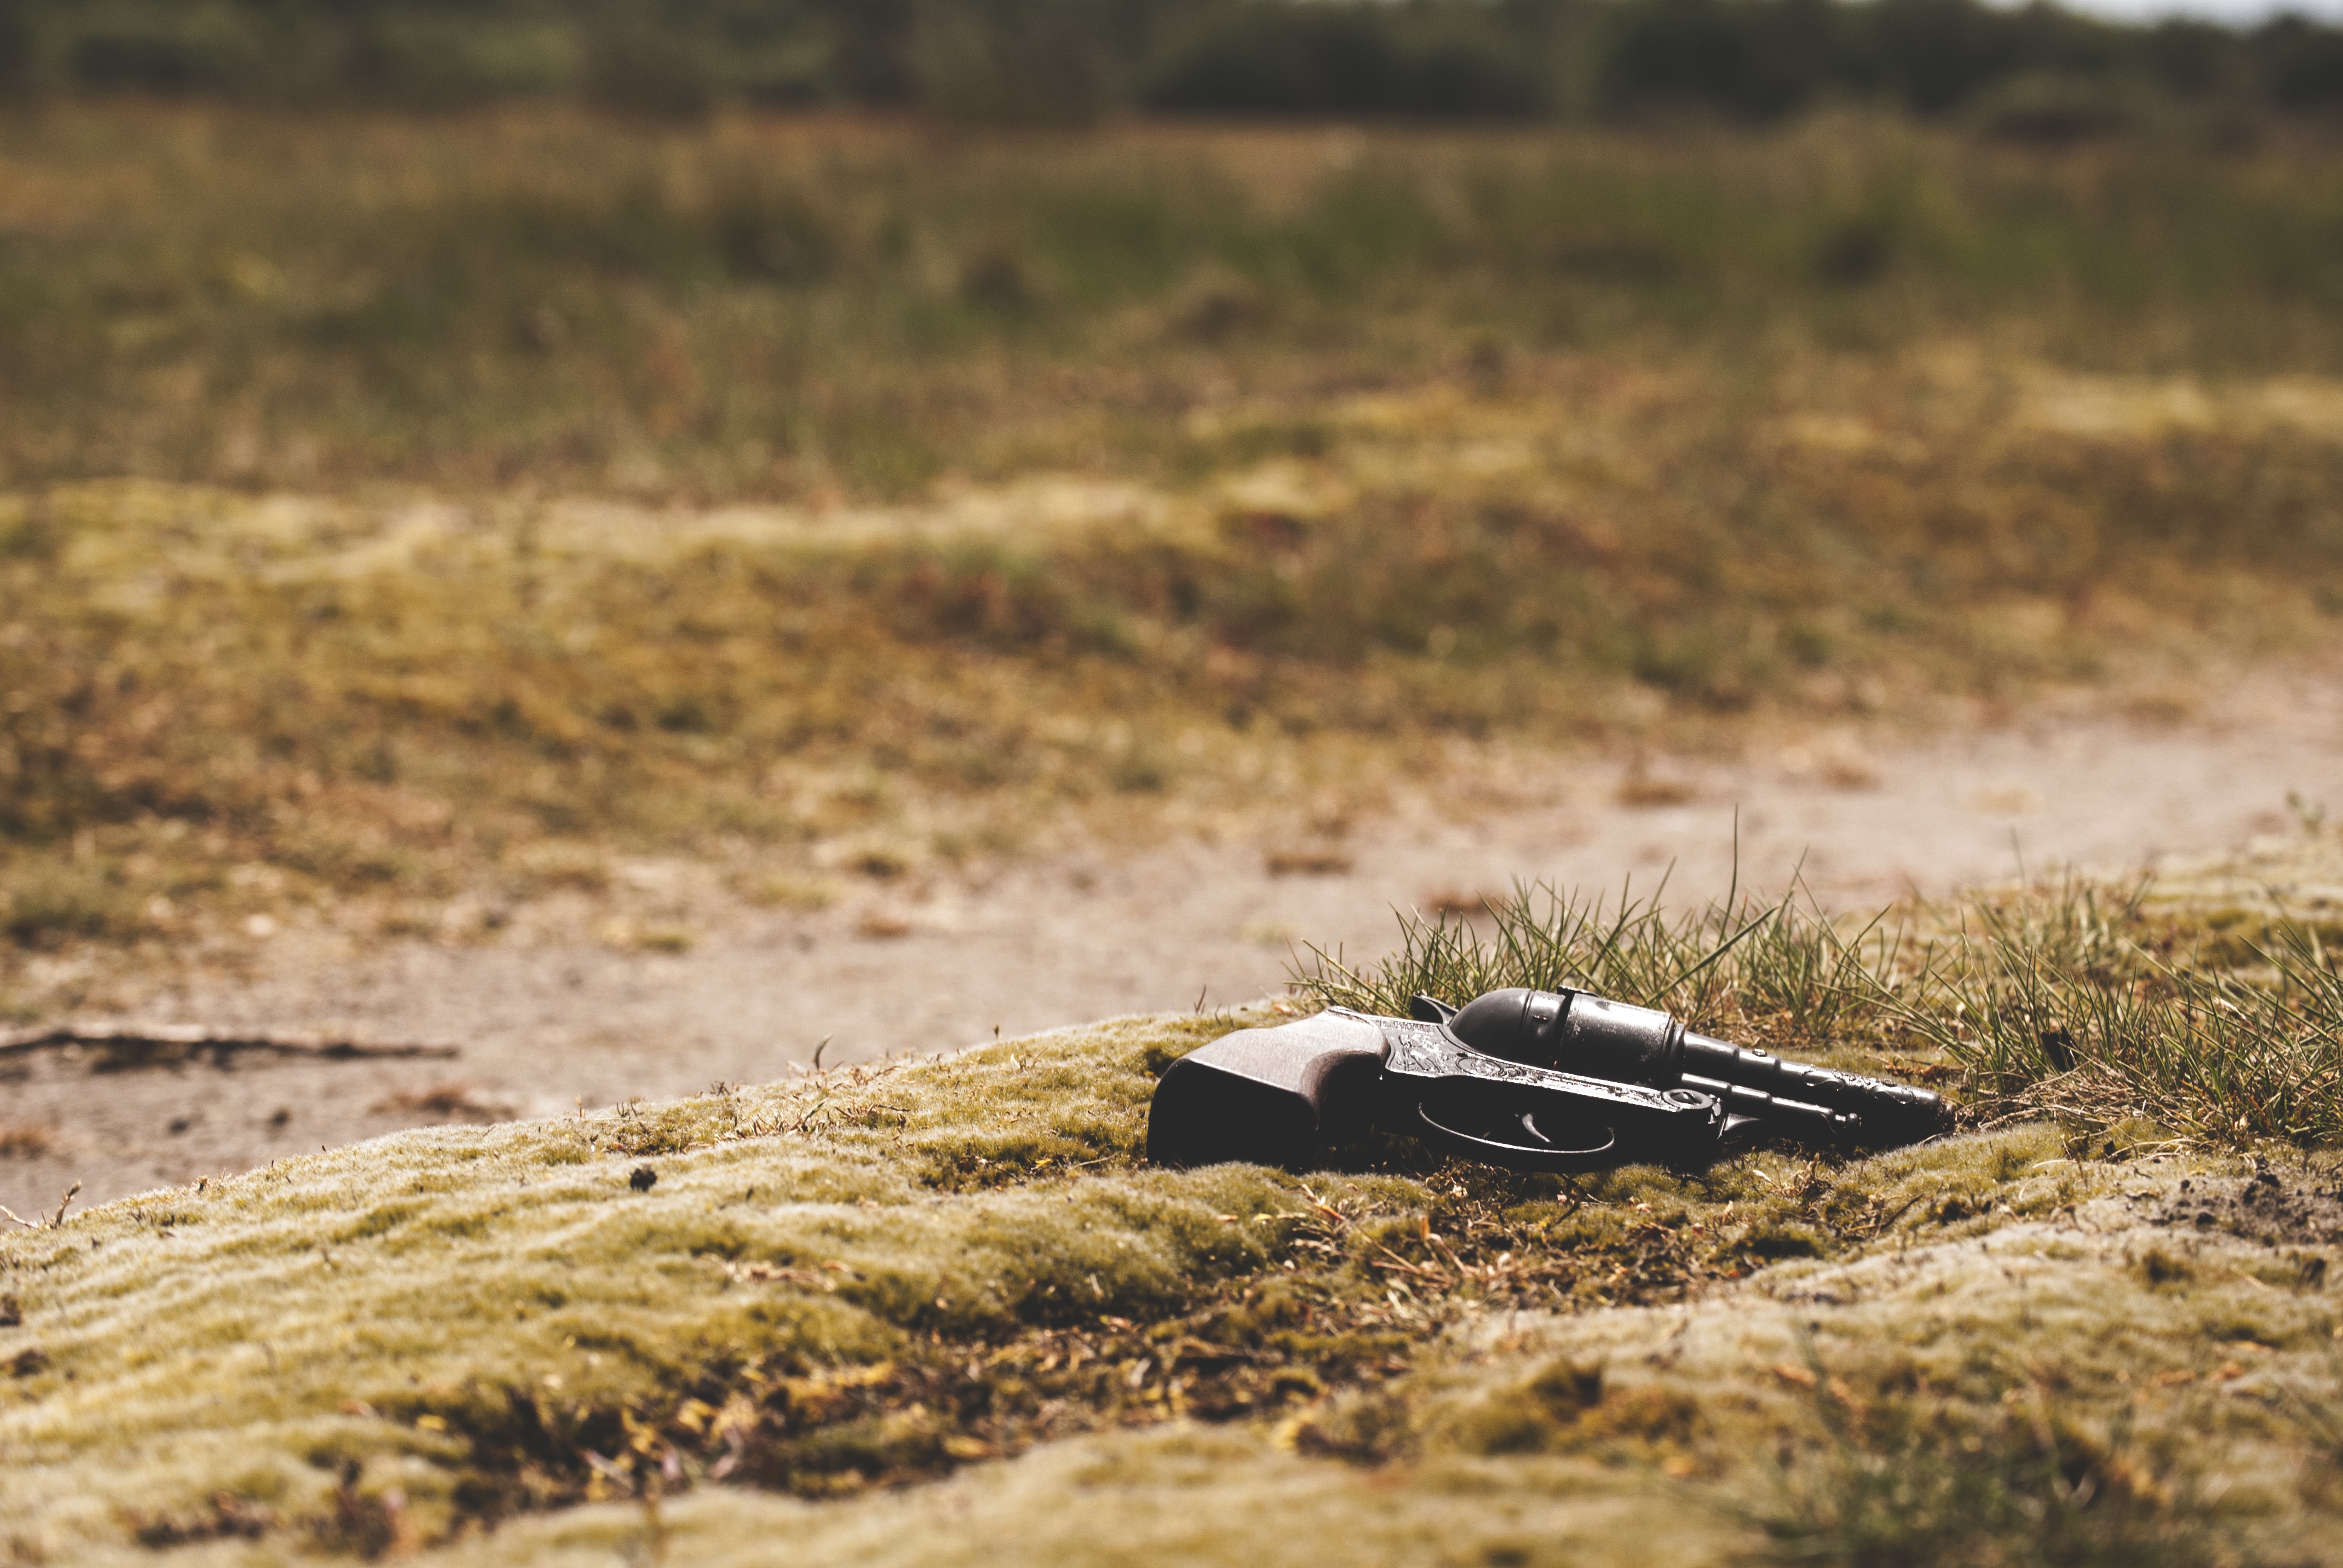
landscape, sea, coast, nature, grass, sand, rock, wilderness, wildlife, soil, terrain, fauna, geology, gun, wetland, habitat, safari, pistol, rural area, revolver, hand gun, natural environment, 6 shooter